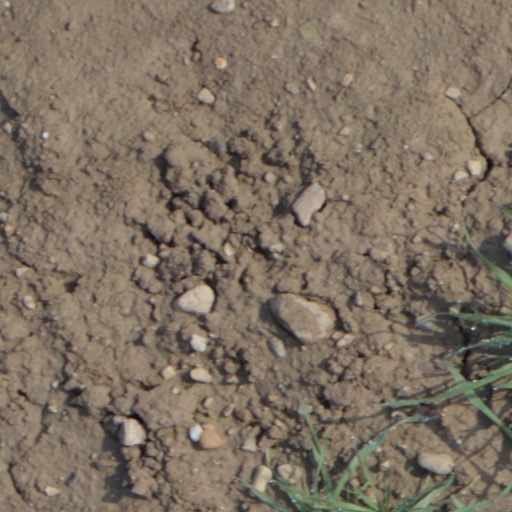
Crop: wheat